The Long War (novel)

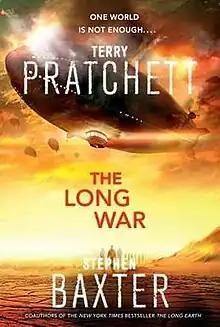

The Long War is a science fiction novel by British writers Terry Pratchett and Stephen Baxter. It is a sequel to their parallel-Earth novel "The Long Earth". This book is the second in a five-book series.